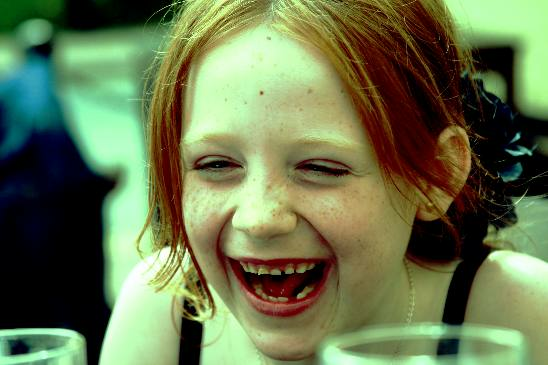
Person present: Yes